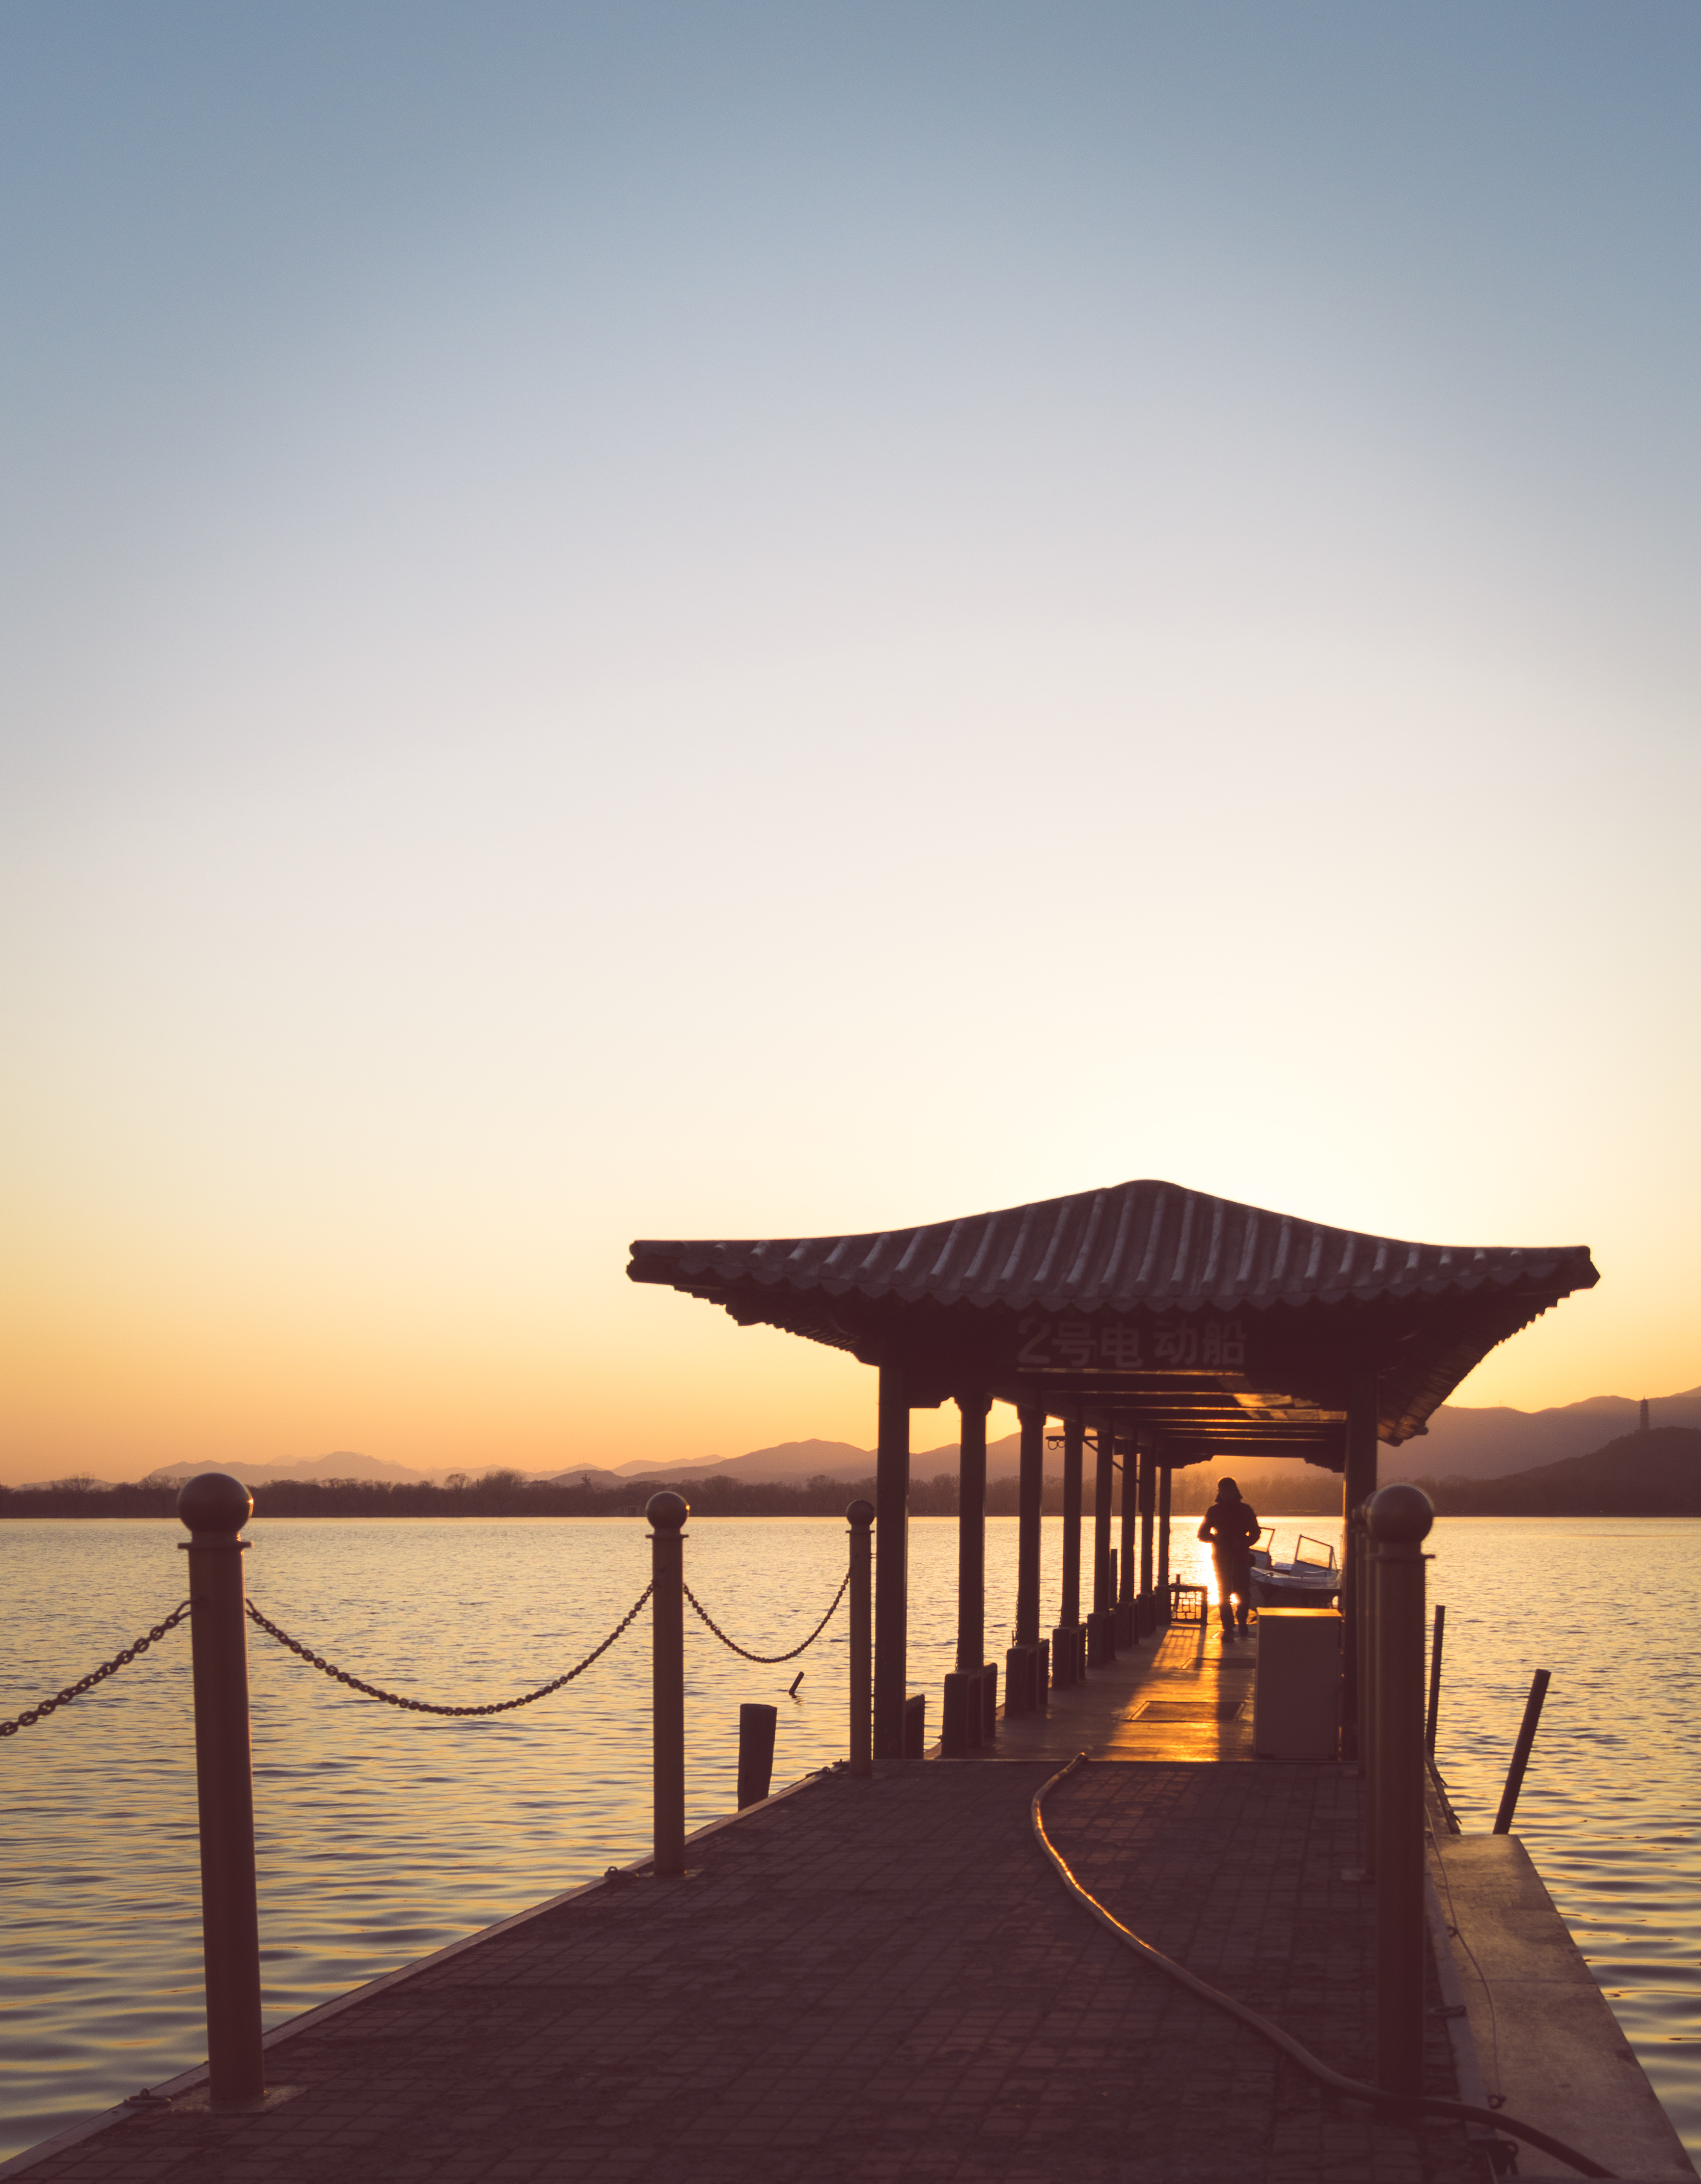
beach, sea, coast, ocean, horizon, mountain, light, sky, boardwalk, sunrise, sunset, street, photography, sunlight, morning, lake, palace, dawn, city, urban, pier, walkway, summer, vacation, dusk, dslr, evening, chinese, human, candid, art, colors, beijing, beautiful, sony, fine, china, streetscene, alpha, sonystreetphotographer, 58, element